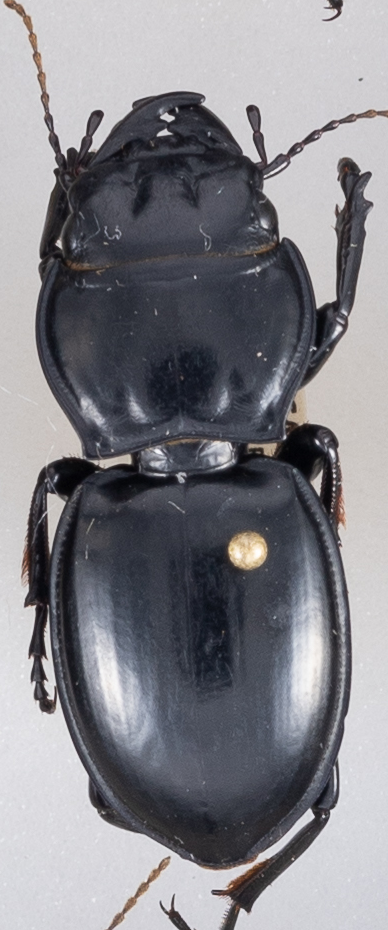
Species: Pasimachus californicus
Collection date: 2020-06-29
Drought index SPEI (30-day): -0.638
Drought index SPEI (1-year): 0.748
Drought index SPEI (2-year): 2.01